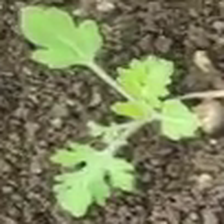
Weed species: Gajar_gavat_(Parthenium hysterophorus)